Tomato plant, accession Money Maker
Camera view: horizontal (90 deg, fisheye); turntable rotation: 60 degrees
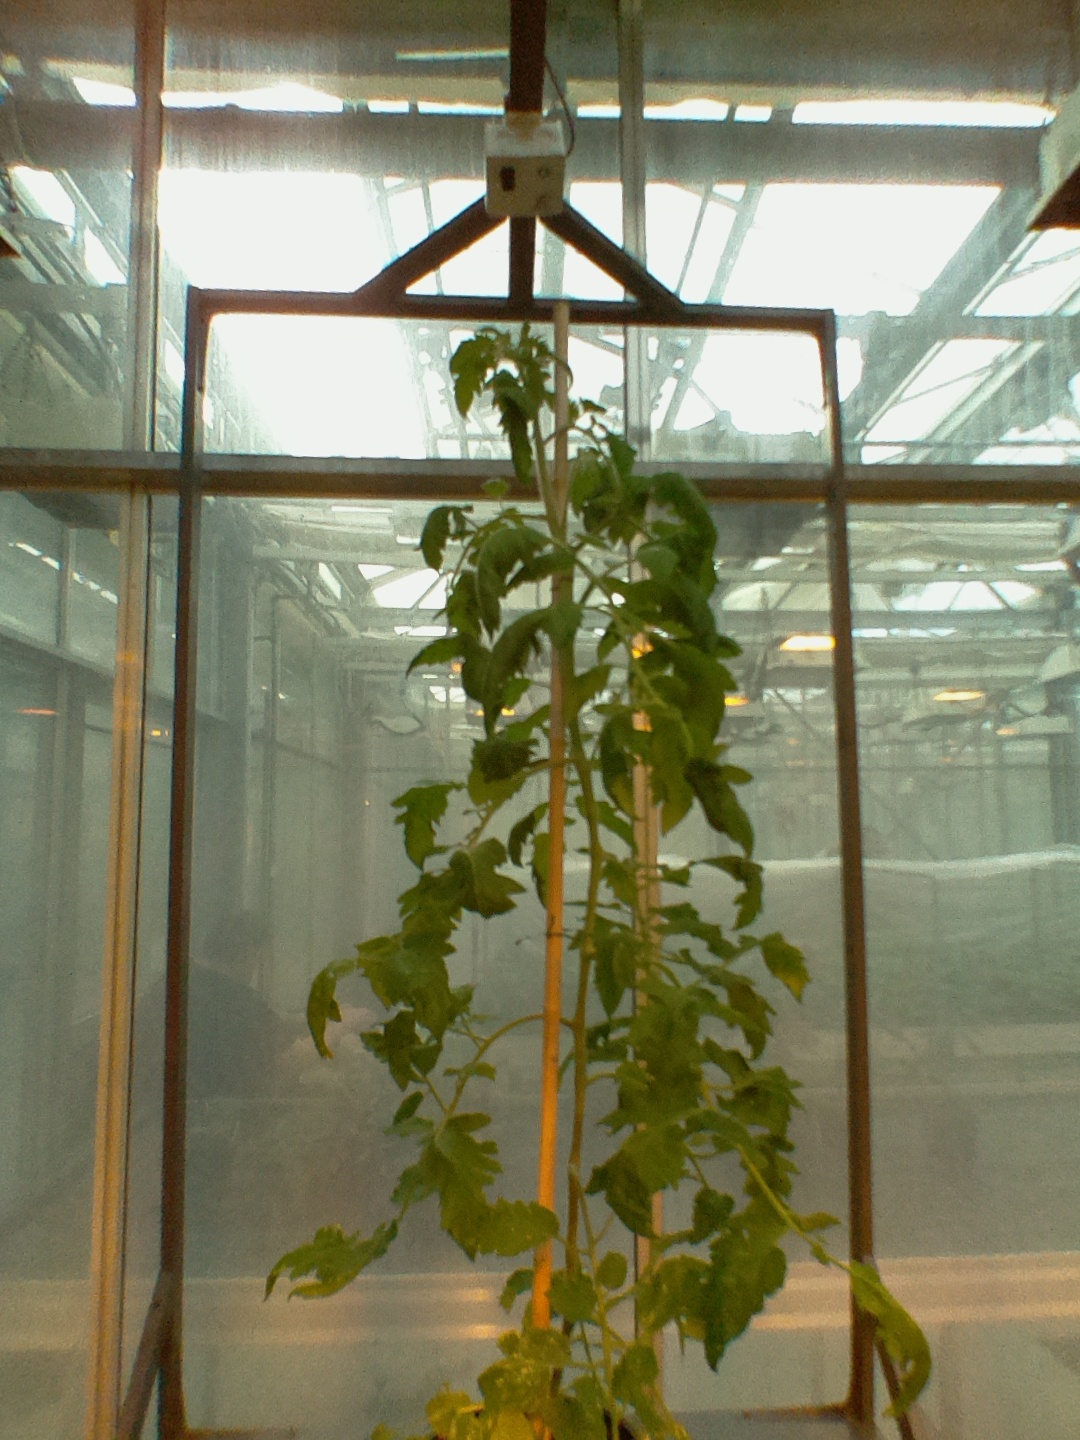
BBCH growth stage 67: Full flowering, 70%-80% of flowers open, more petals falling